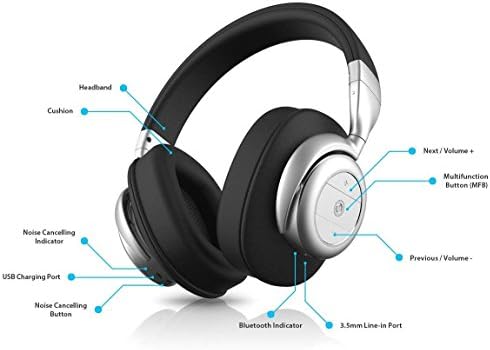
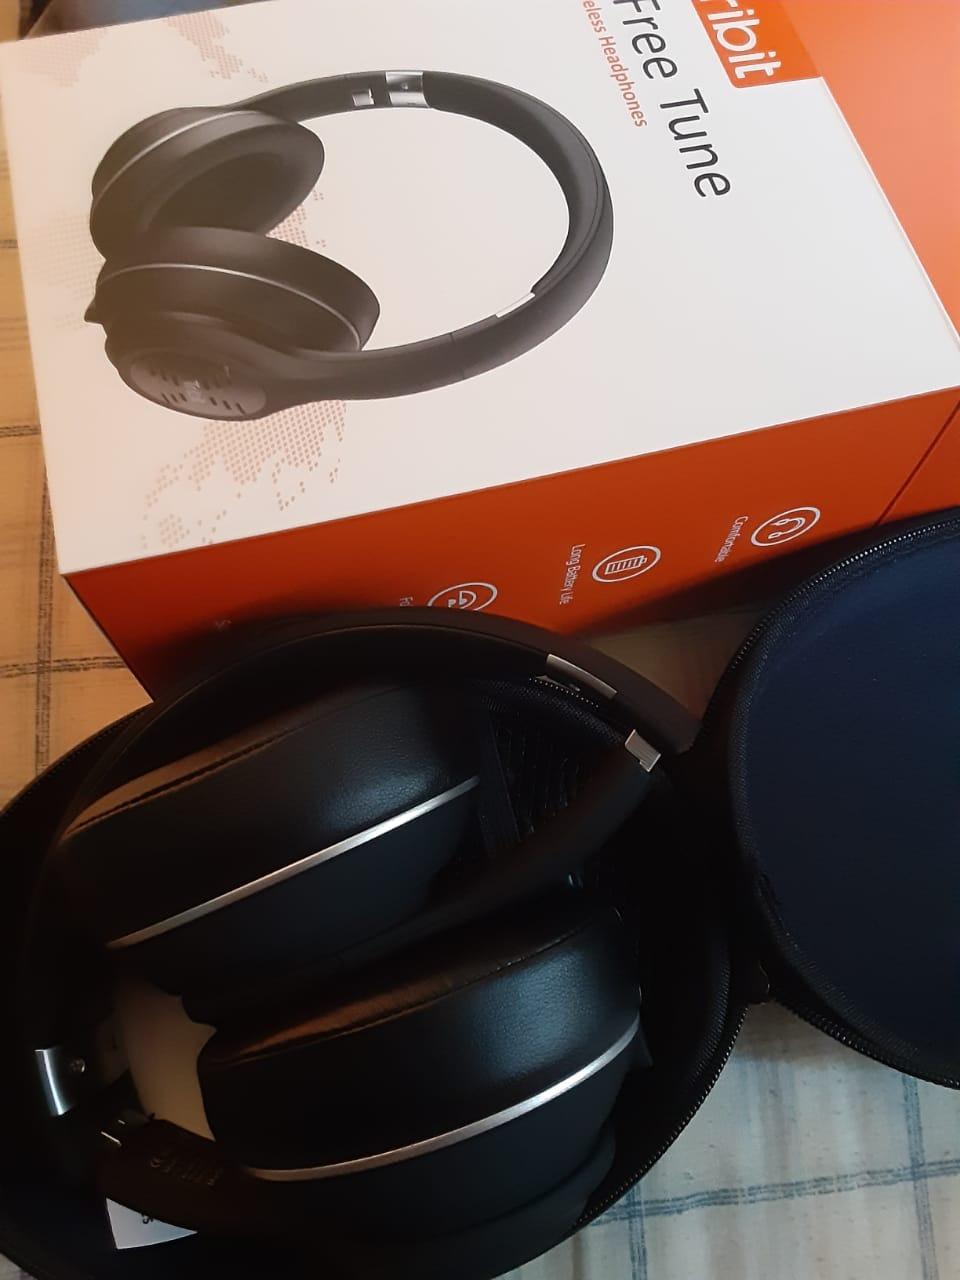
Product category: headphones
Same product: no